Mississippi

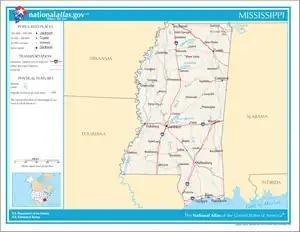

In 1987, 20 years after the U.S. Supreme Court had ruled in 1967's "Loving v. Virginia" that a similar Virginian law was unconstitutional, Mississippi repealed its ban on interracial marriage (also known as miscegenation), which had been enacted in 1890. It also repealed the segregationist-era poll tax in 1989. In 1995, the state symbolically ratified the Thirteenth Amendment, which had abolished slavery in 1865. In 2009, the legislature passed a bill to repeal other discriminatory civil rights laws, which had been enacted in 1964, the same year as the federal Civil Rights Act, but ruled unconstitutional in 1967 by federal courts. Republican Governor Haley Barbour signed the bill into law.